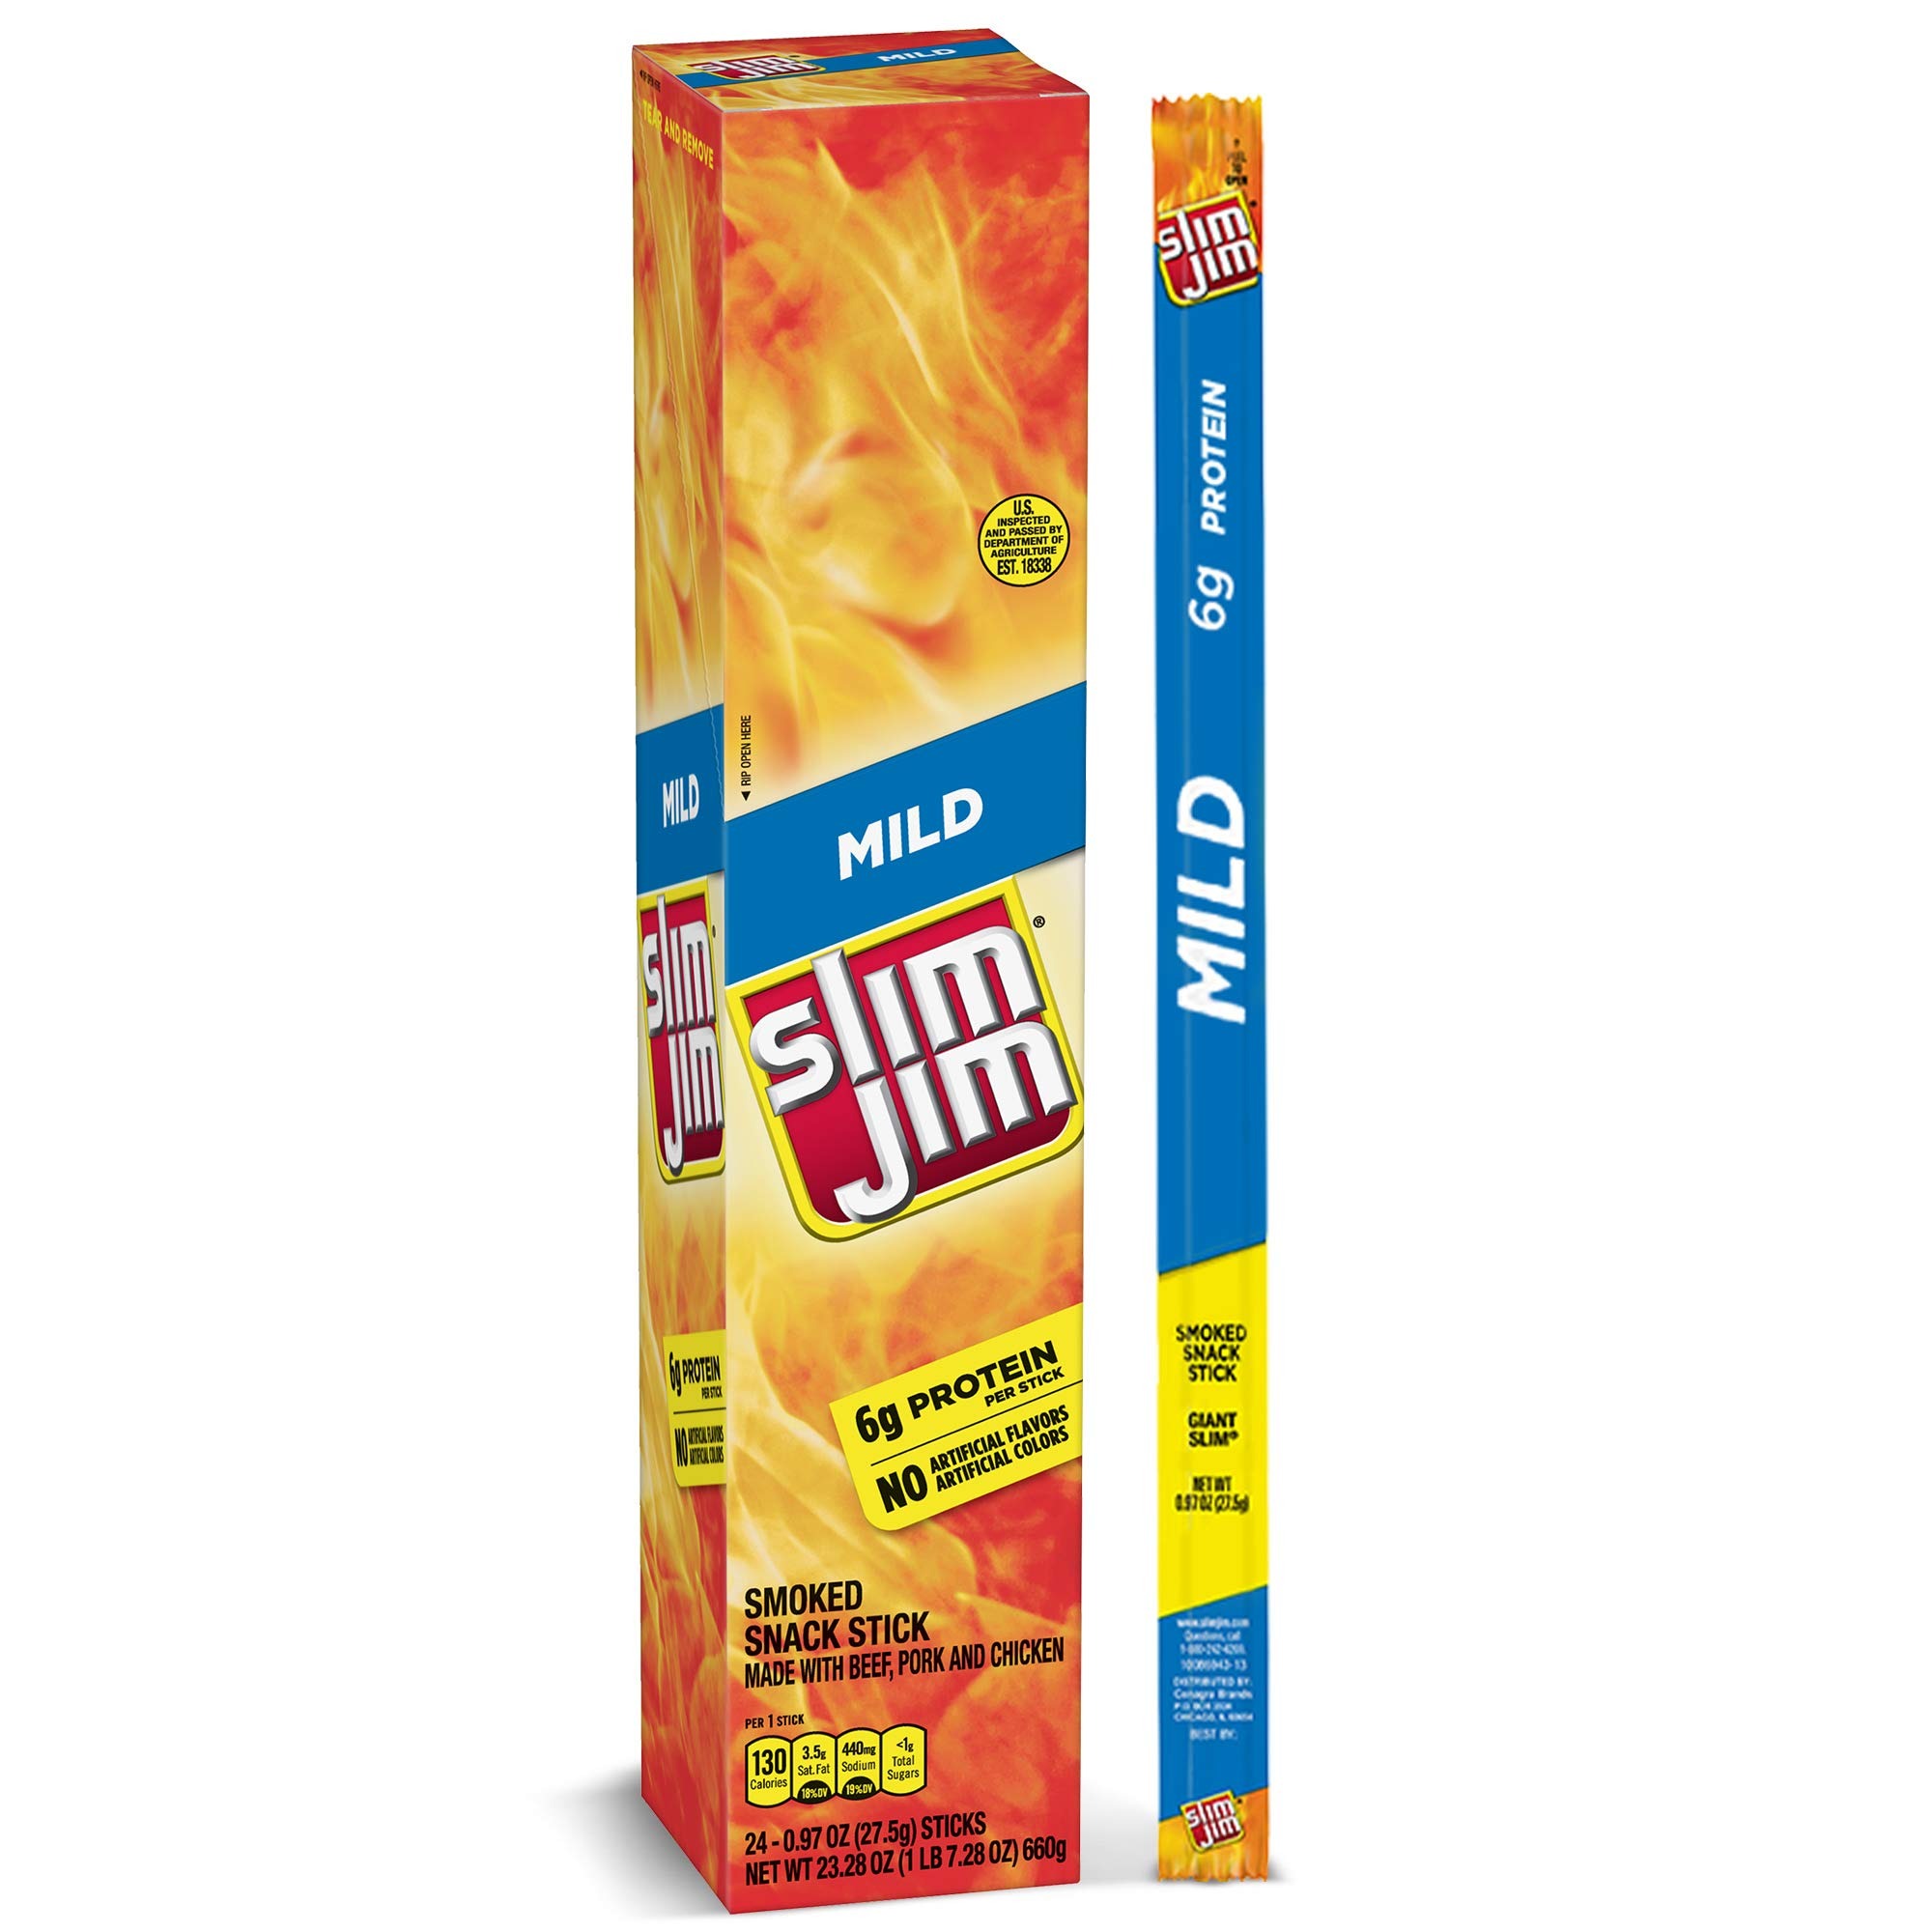
Item Name: GIANT SLIM JIM MILD, Pack of 24
Product Description: Slim Jim Giant - Mild - 24 Unit Box
Value: 23.28
Unit: Ounce

Price: 19.285